Comic World

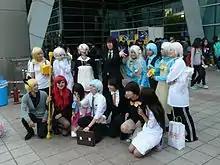
Cosplayers at Comic World Seoul, October 2013

Comic World is an anime convention that is held in South Korea, Hong Kong, and Taiwan. It is organized by S.E.Techno.